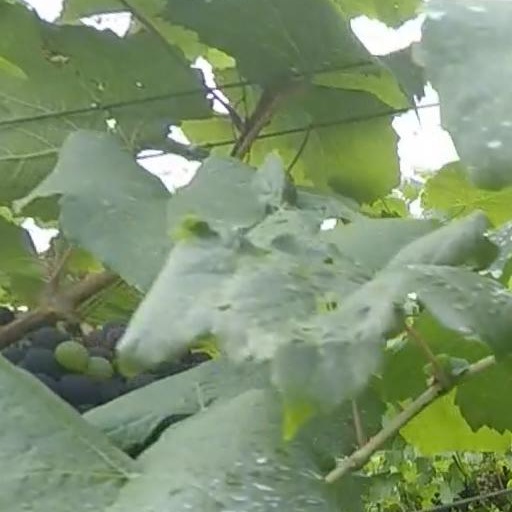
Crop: grape